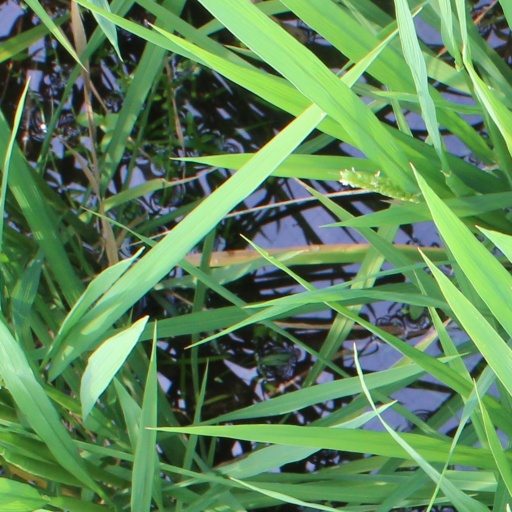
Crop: rice